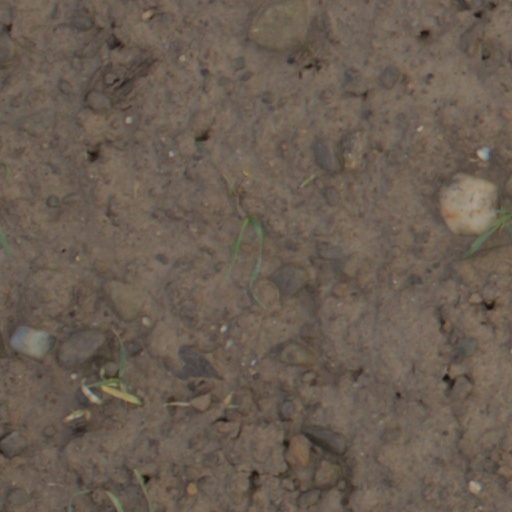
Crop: wheat